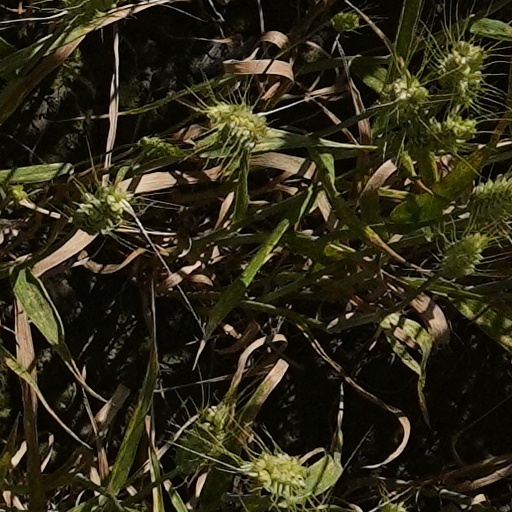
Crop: wheat